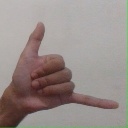
अक्षर: द